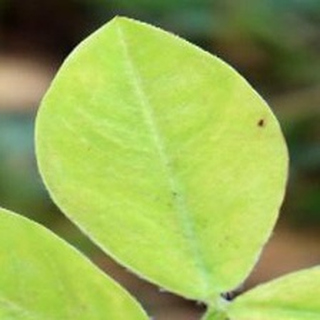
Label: groundnut_nutrition_deficiency